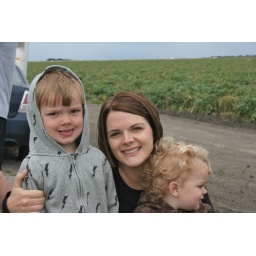
Will was really distracted by some kid throwing huge rocks in the water